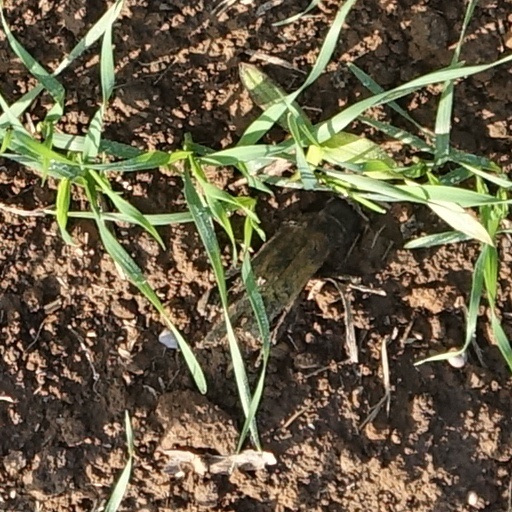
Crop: wheat